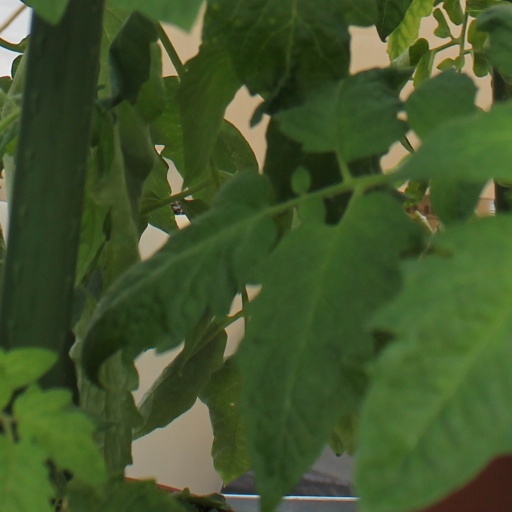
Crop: tomato